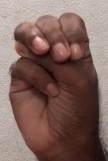
ASL sign: M